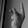
ASL letter: K